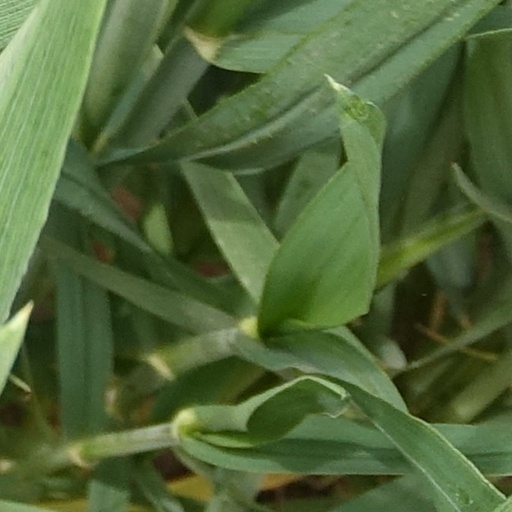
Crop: wheat